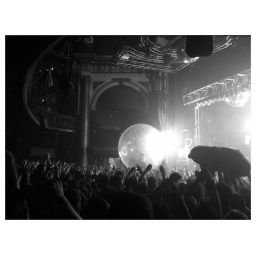
@Lupos Providence, RI. Wayne in the plastic hamster ball at the beginning of the show.